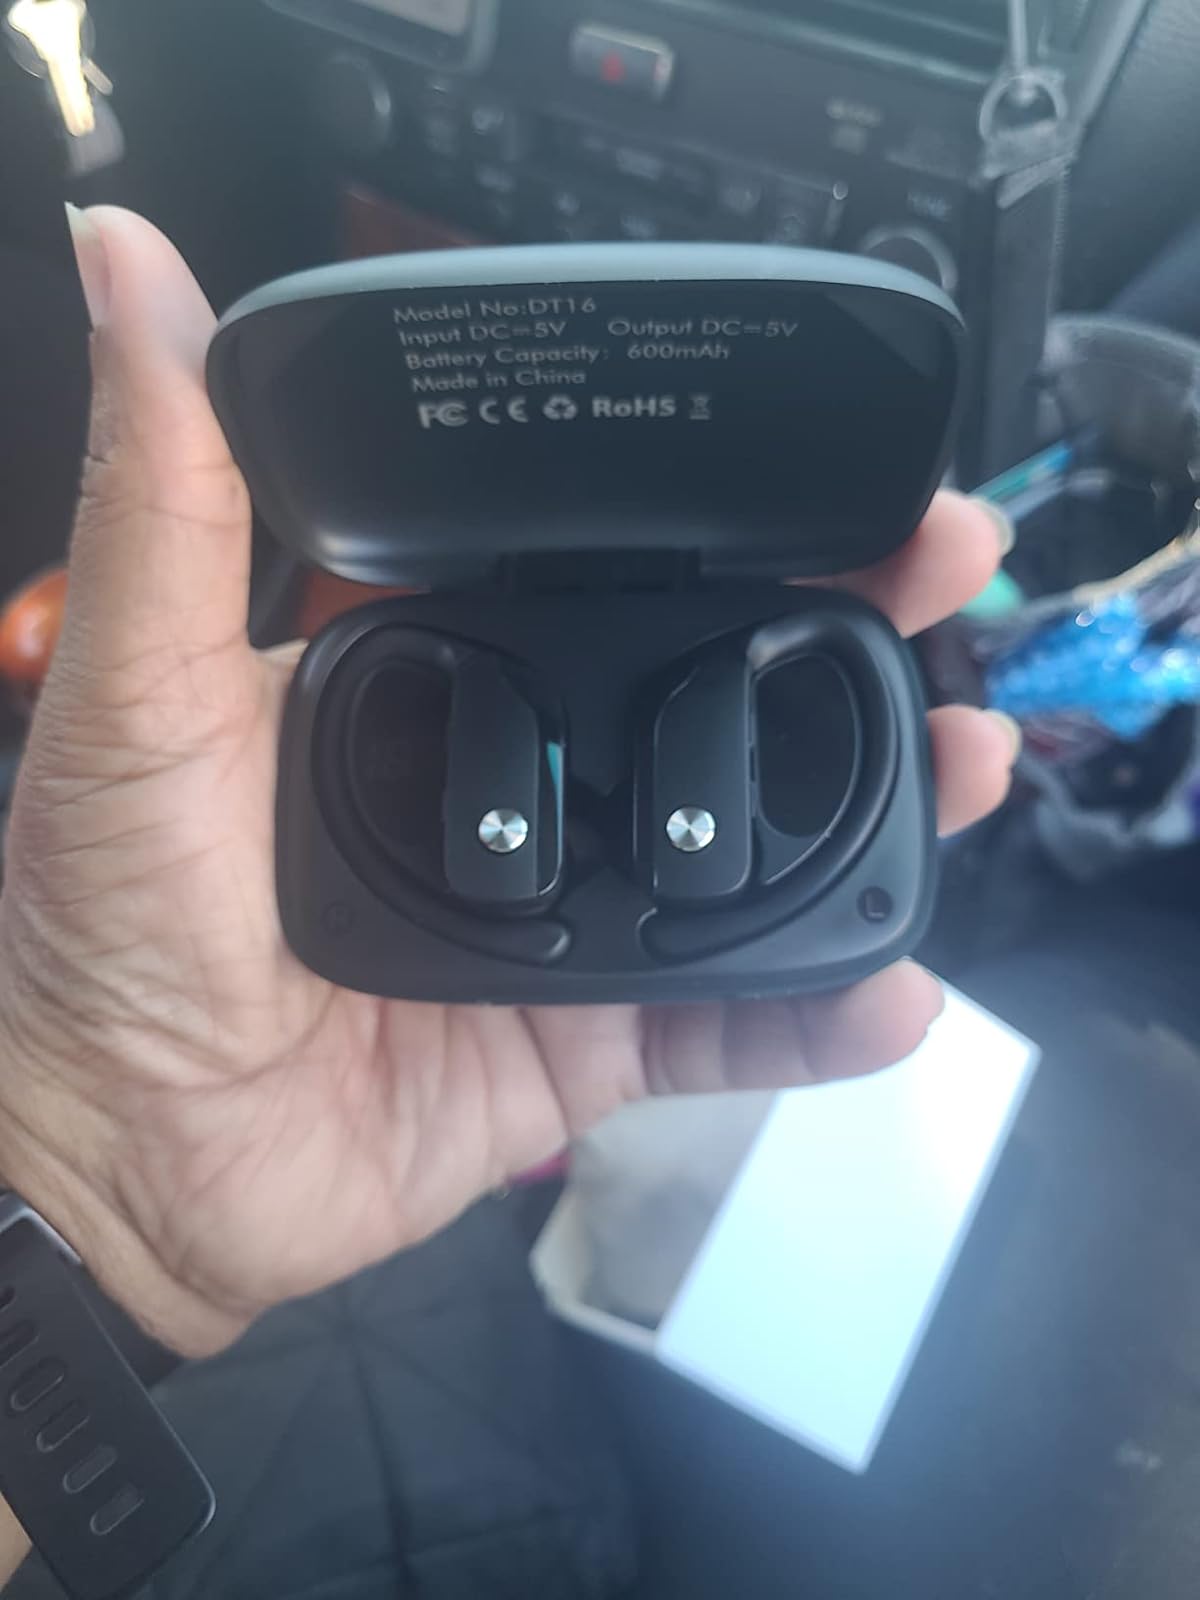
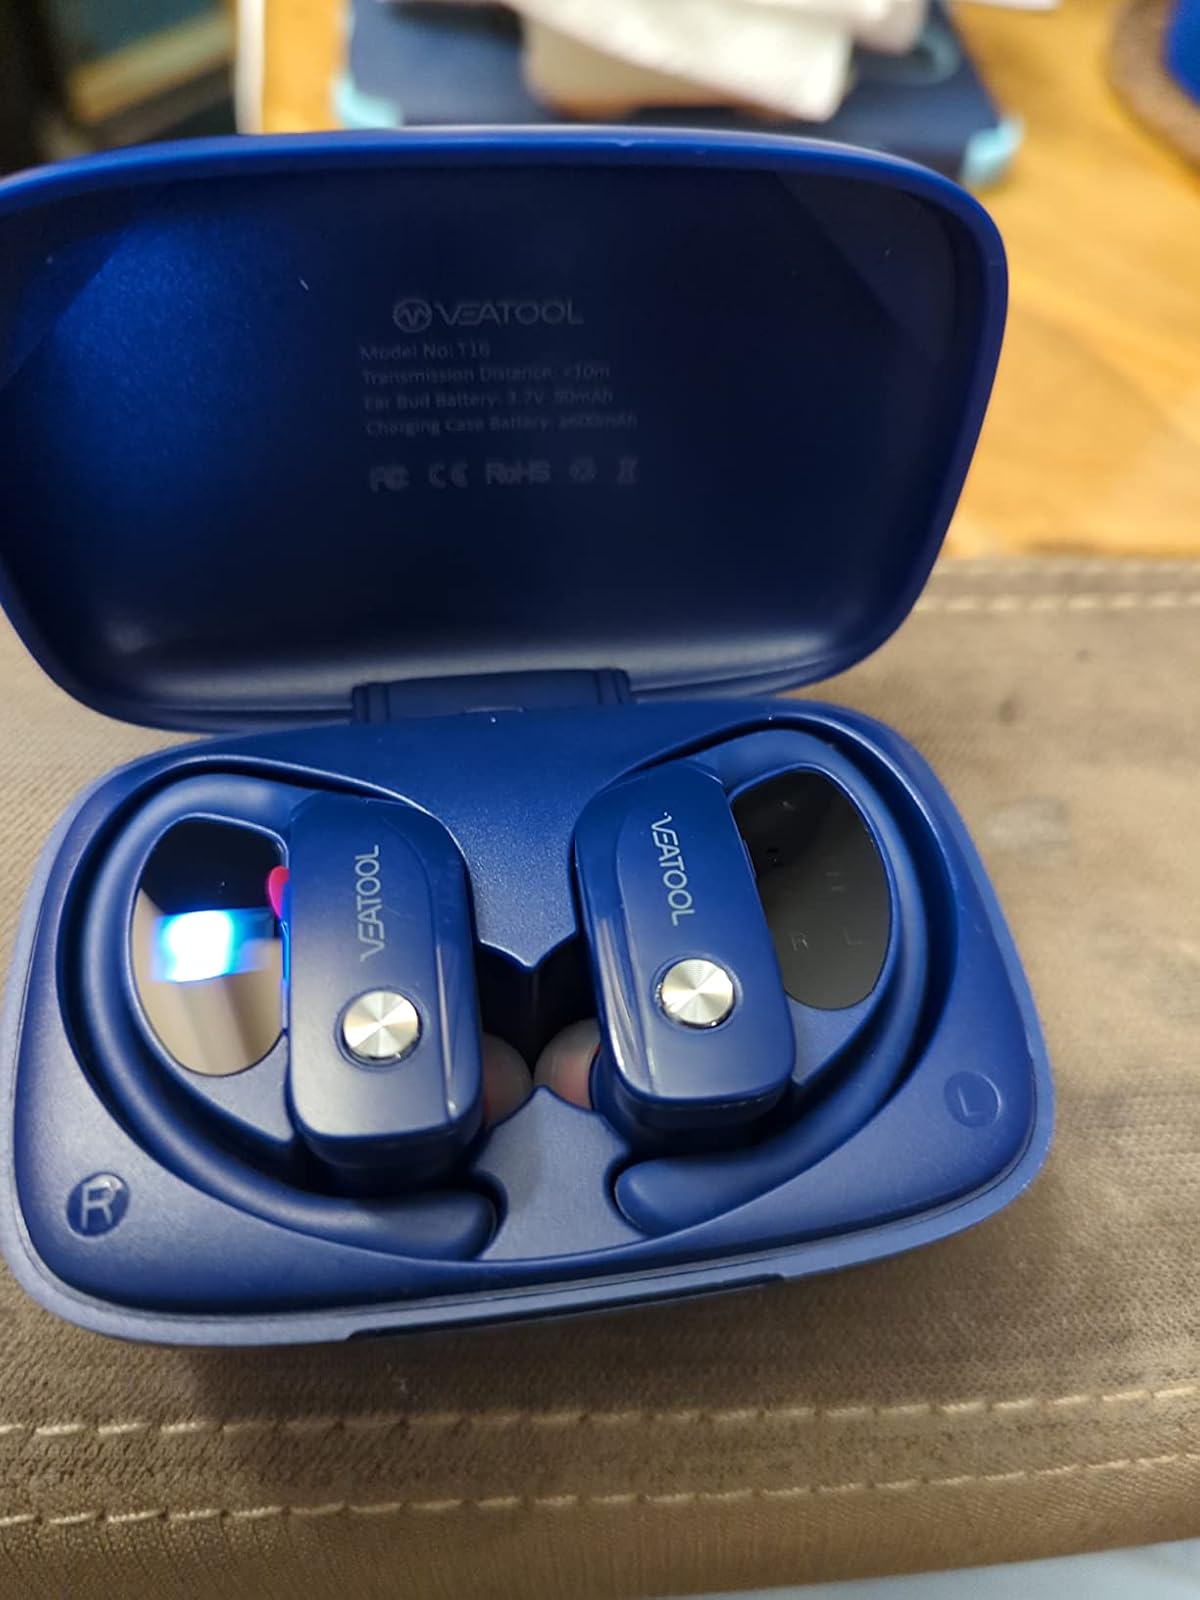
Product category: earbuds
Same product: no